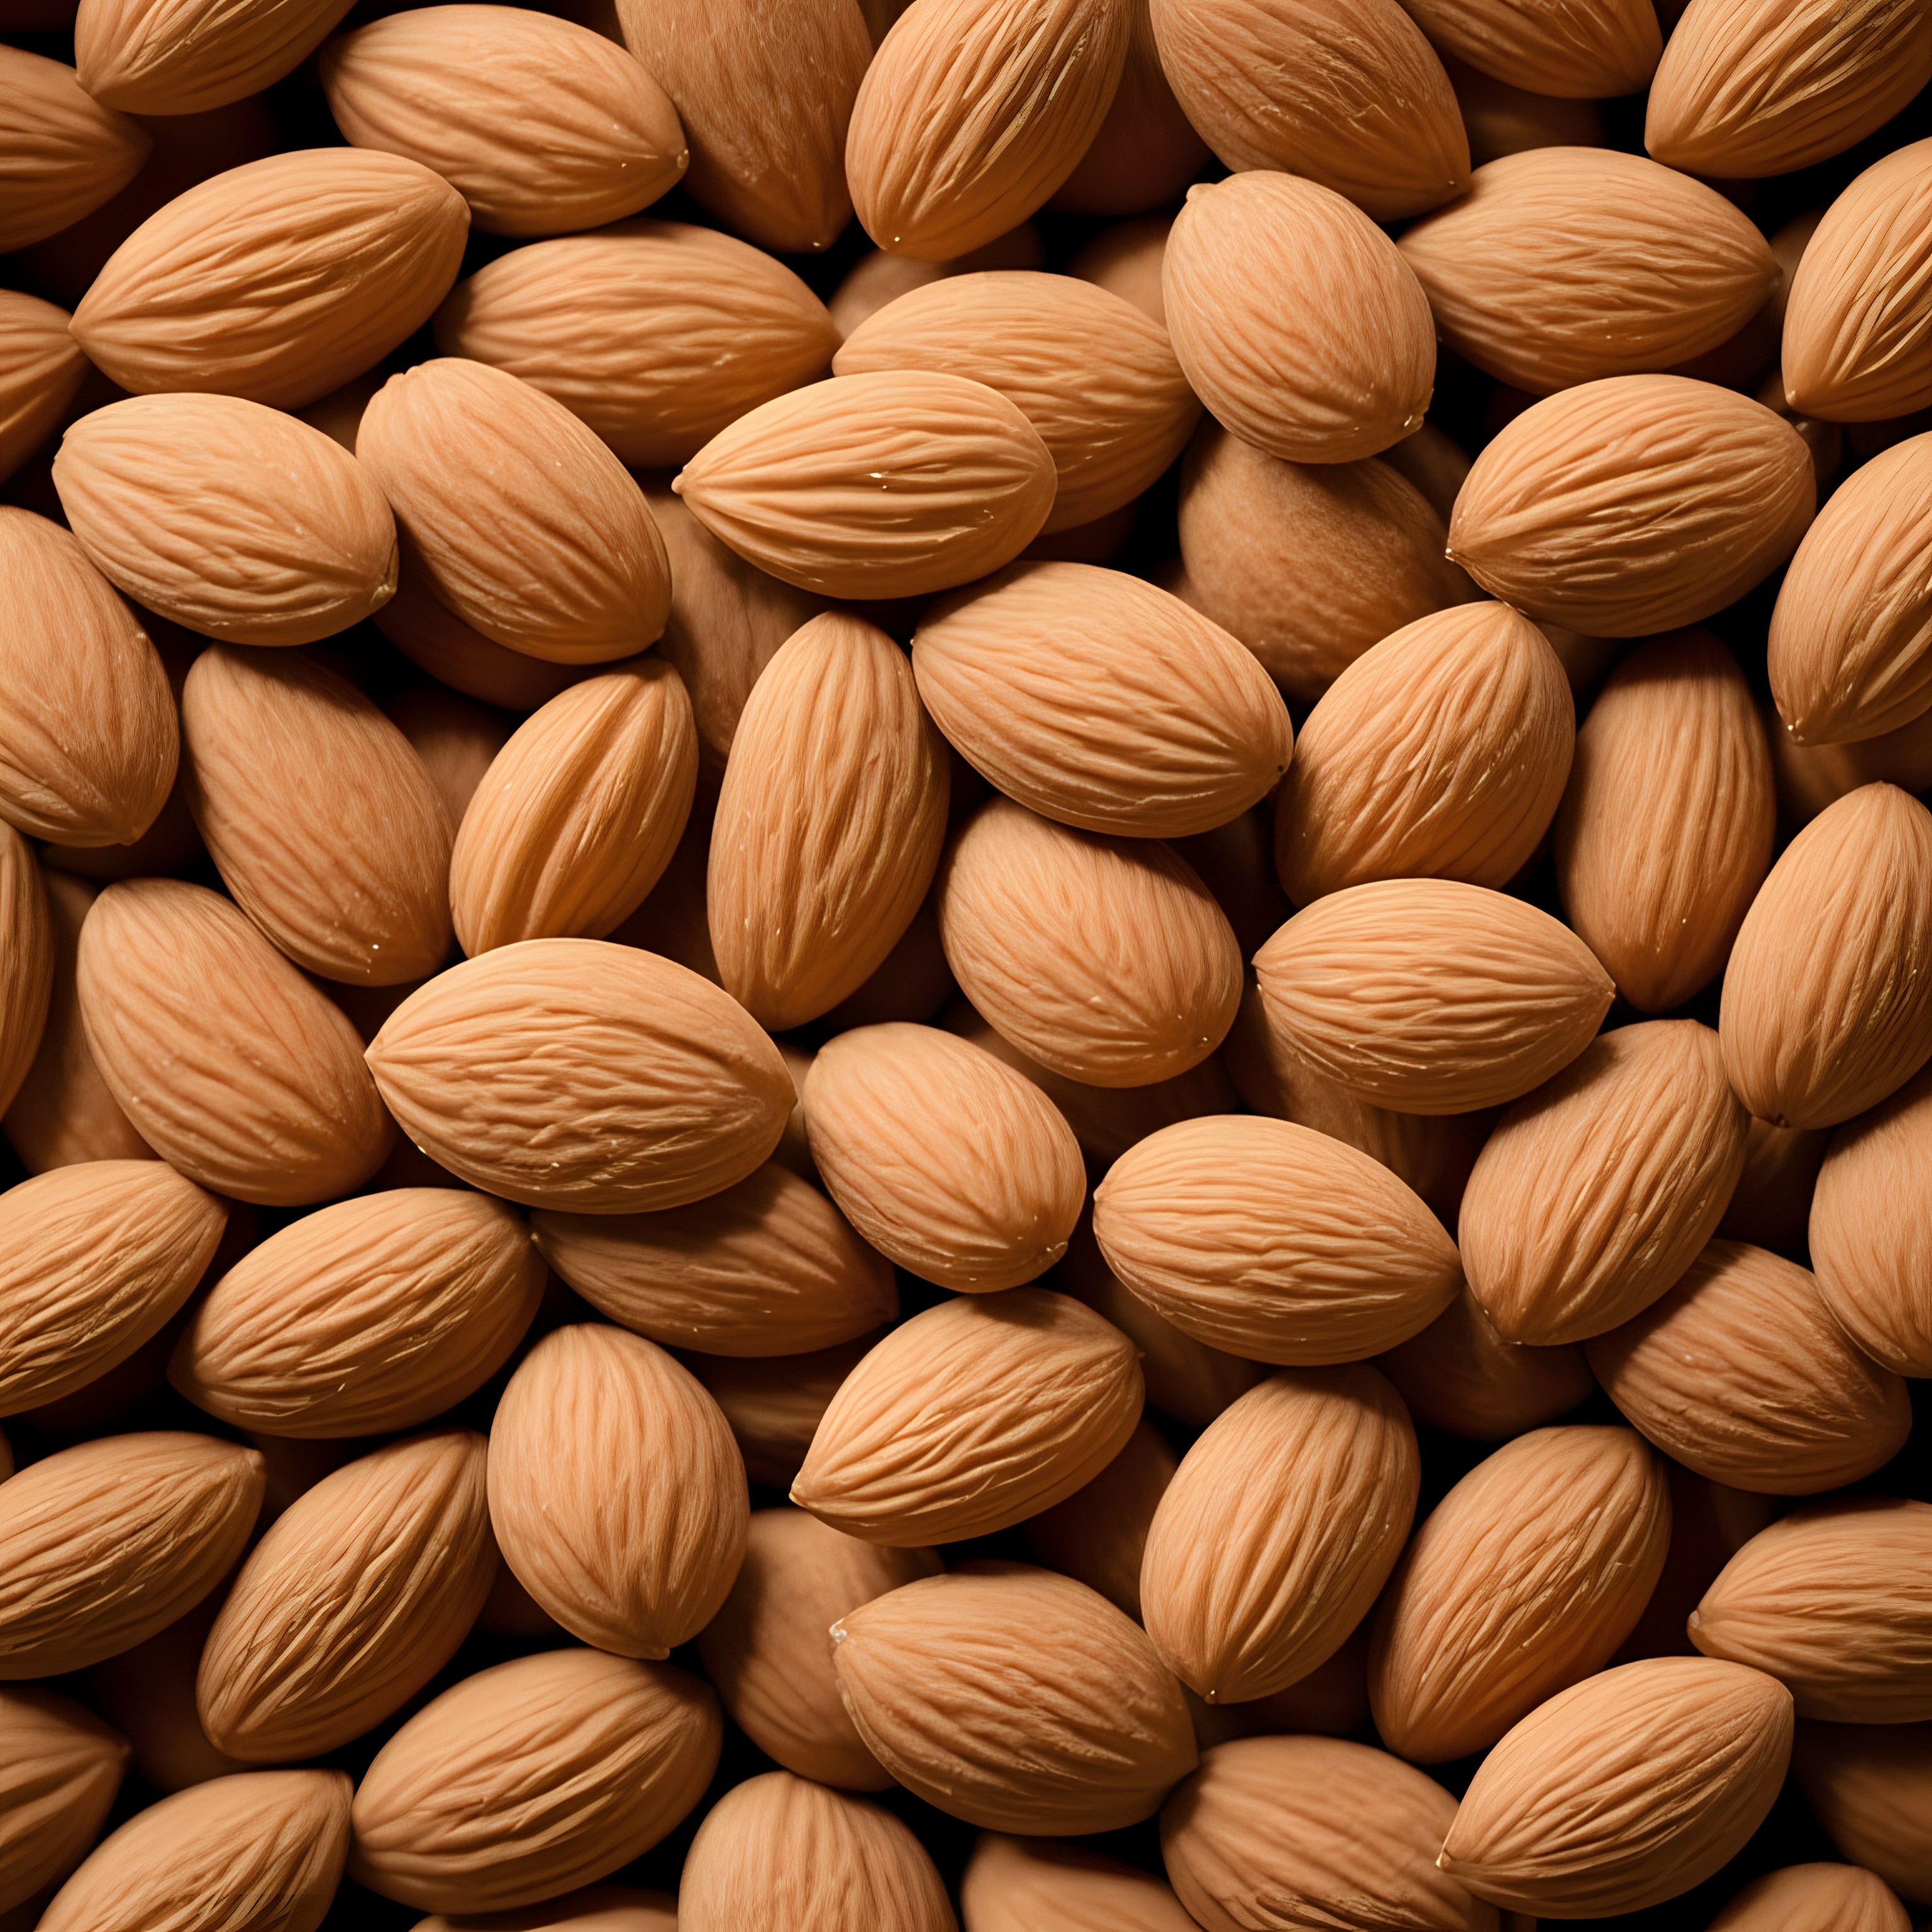
almonds, food, healthy, snack, diet, nutrition, organic, vegetarian, nuts, plant, almond, Apricot kernel, ingredient, walnut, fruit, superfood, natural foods, staple food, event, nut, produce